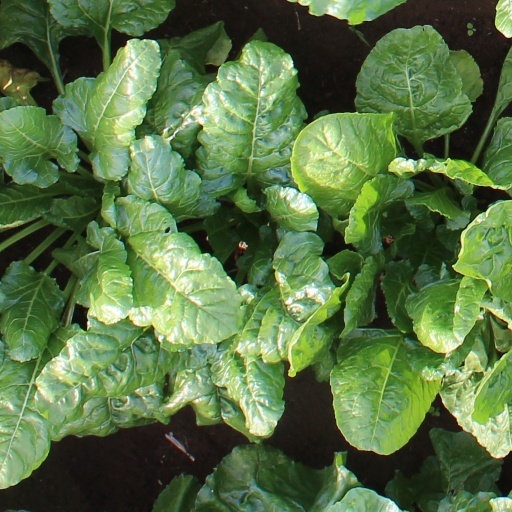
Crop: sugar beet